Sha Tin to Central Link

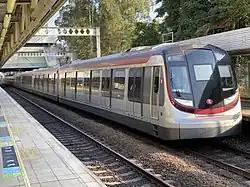
The R-train operates on the North South Corridor,

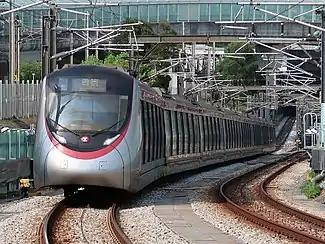
While the TML C-train operates on the East West Corridor.

The East West Corridor will operate using a combination of both new and existing rolling stock, while the North South Corridor will have its existing rolling stock fully replaced with new stock.